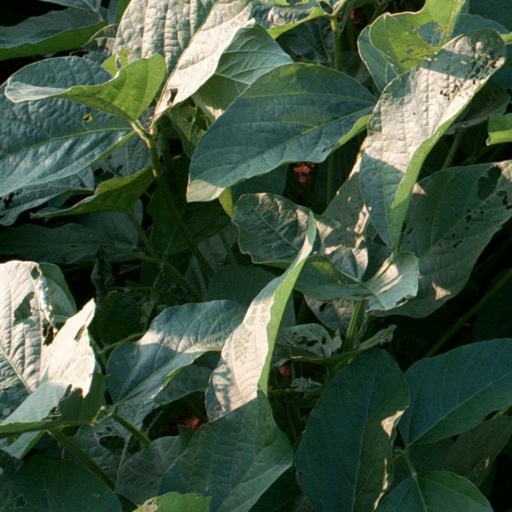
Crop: soybean